Kailasanathar Temple, Srivaikuntam

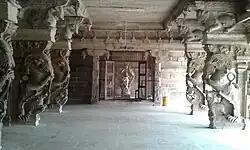
The Santhana sababathy hall where image of Nataraja is housed

As per legend, sage Urosamar floated a set of flowers in Tamiraparani River and the sixth flower reached the shore at this place. The sage established a temple for Kailasanathar. The lingam, the aniconic form of Shiva in the temple, is believed to an aspect of Shani, one of the planetary deities. The flagstaff of the temple is believed to have been brought from Devi Kanya Kumari in Kanniyakumari. The Nataraja in this temple is called Santhana Sababathi (anointed with sandal). Nine temples, including this one, on the banks of Tamiraparani river are classified as Nava Kailasam; the presiding deity of each is Kailasanathar and each temple is associated with one of the nine planetary deities (Navagraha). The temple is associated with the planet Shani (Saturn) and considered sixth in the nine temples. Kumaraguruparar, a saint of the 18th century, was born at this place.